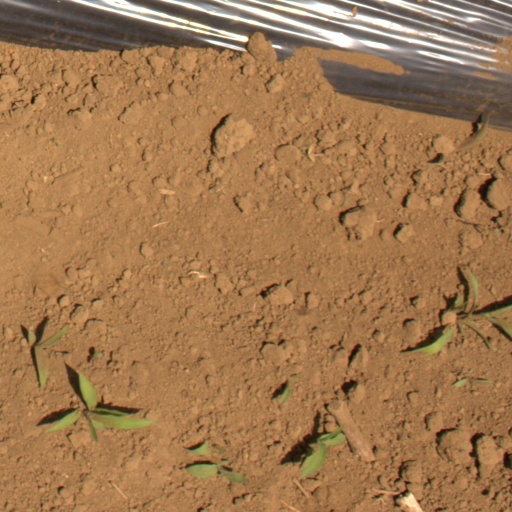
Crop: Jerusalem artichoke